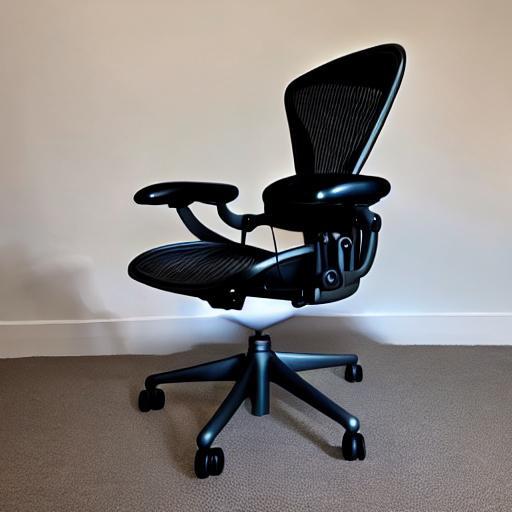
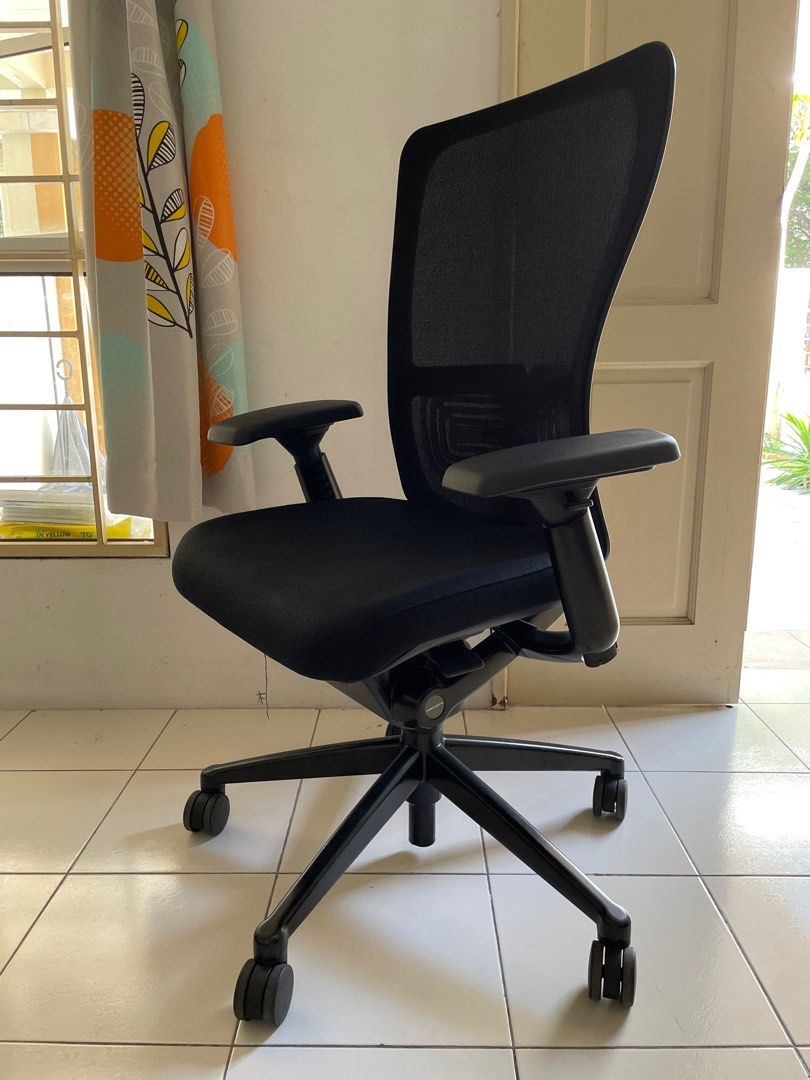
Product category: items_chair
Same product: no